Mitsubishi Motors

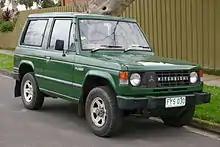
A 1984 Mitsubishi Pajero, the company's most successful SUV

Despite the ongoing tensions between Chrysler and Mitsubishi, they agreed to unite in a vehicle manufacturing operation in Normal, Illinois. The 50/50 venture provided a way to circumvent the voluntary import restrictions, while providing a new line of compact and subcompact cars for Chrysler. Diamond-Star Motors (DSM)—from the parent companies' logos: three diamonds (Mitsubishi) and a pentastar (Chrysler)—was incorporated in October 1985, and in April 1986, ground was broken on a 1.9-million-square-foot (177,000 m) production facility in Normal. In 1987, the company was selling 67,000 cars a year in the U.S., but when the plant was completed in March 1988, it offered an annual capacity of 240,000 vehicles. Initially, three platform-sharing compact 2+2 coupés were released, the Mitsubishi Eclipse, Eagle Talon, and Plymouth Laser, with other models being introduced in subsequent years.